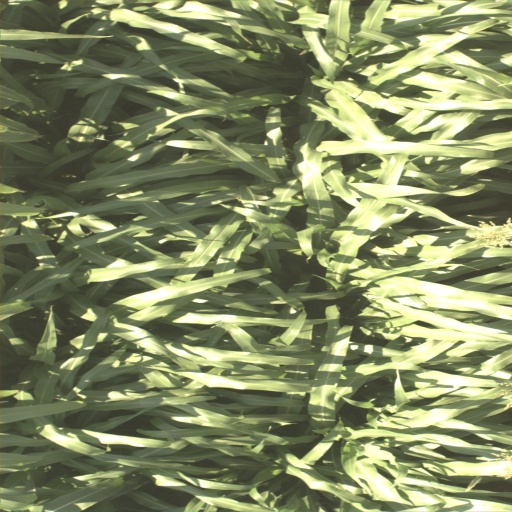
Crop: sorghum